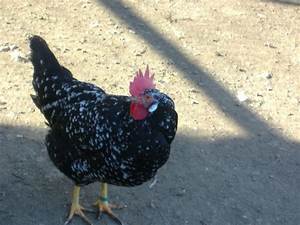
Label: gallina